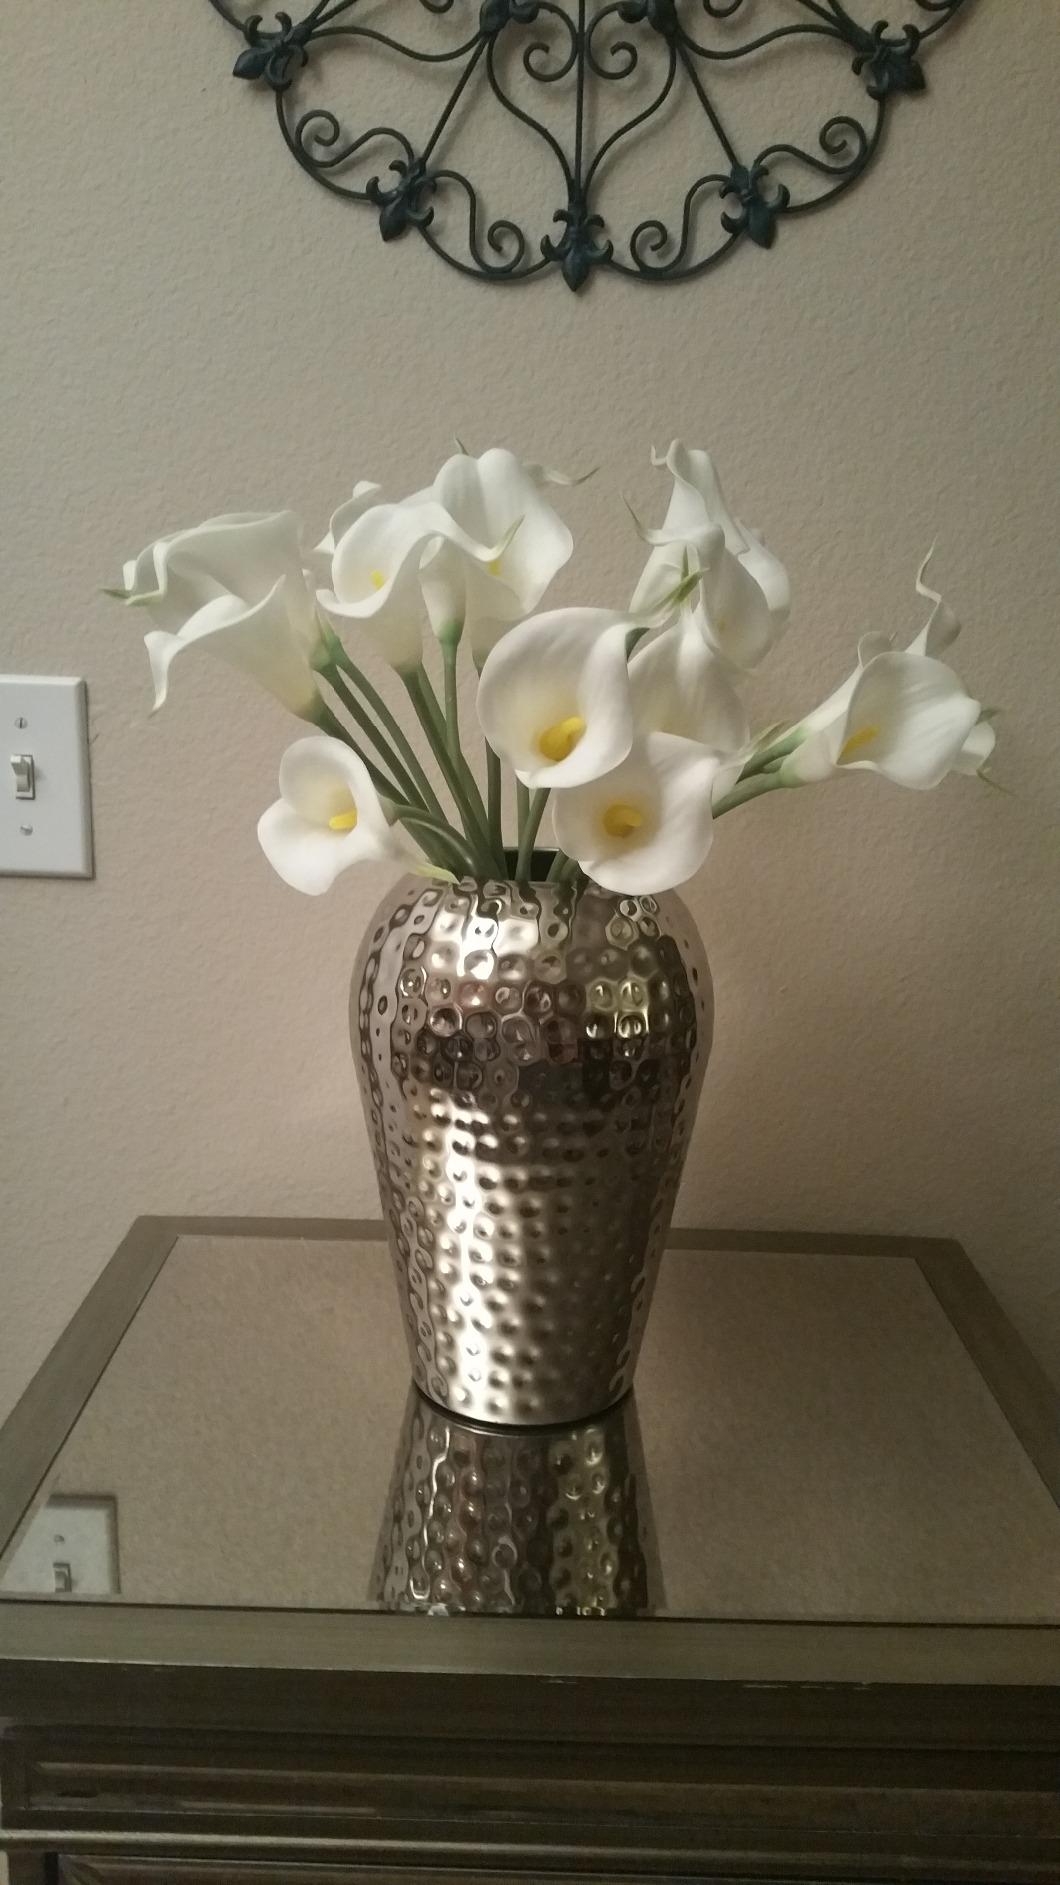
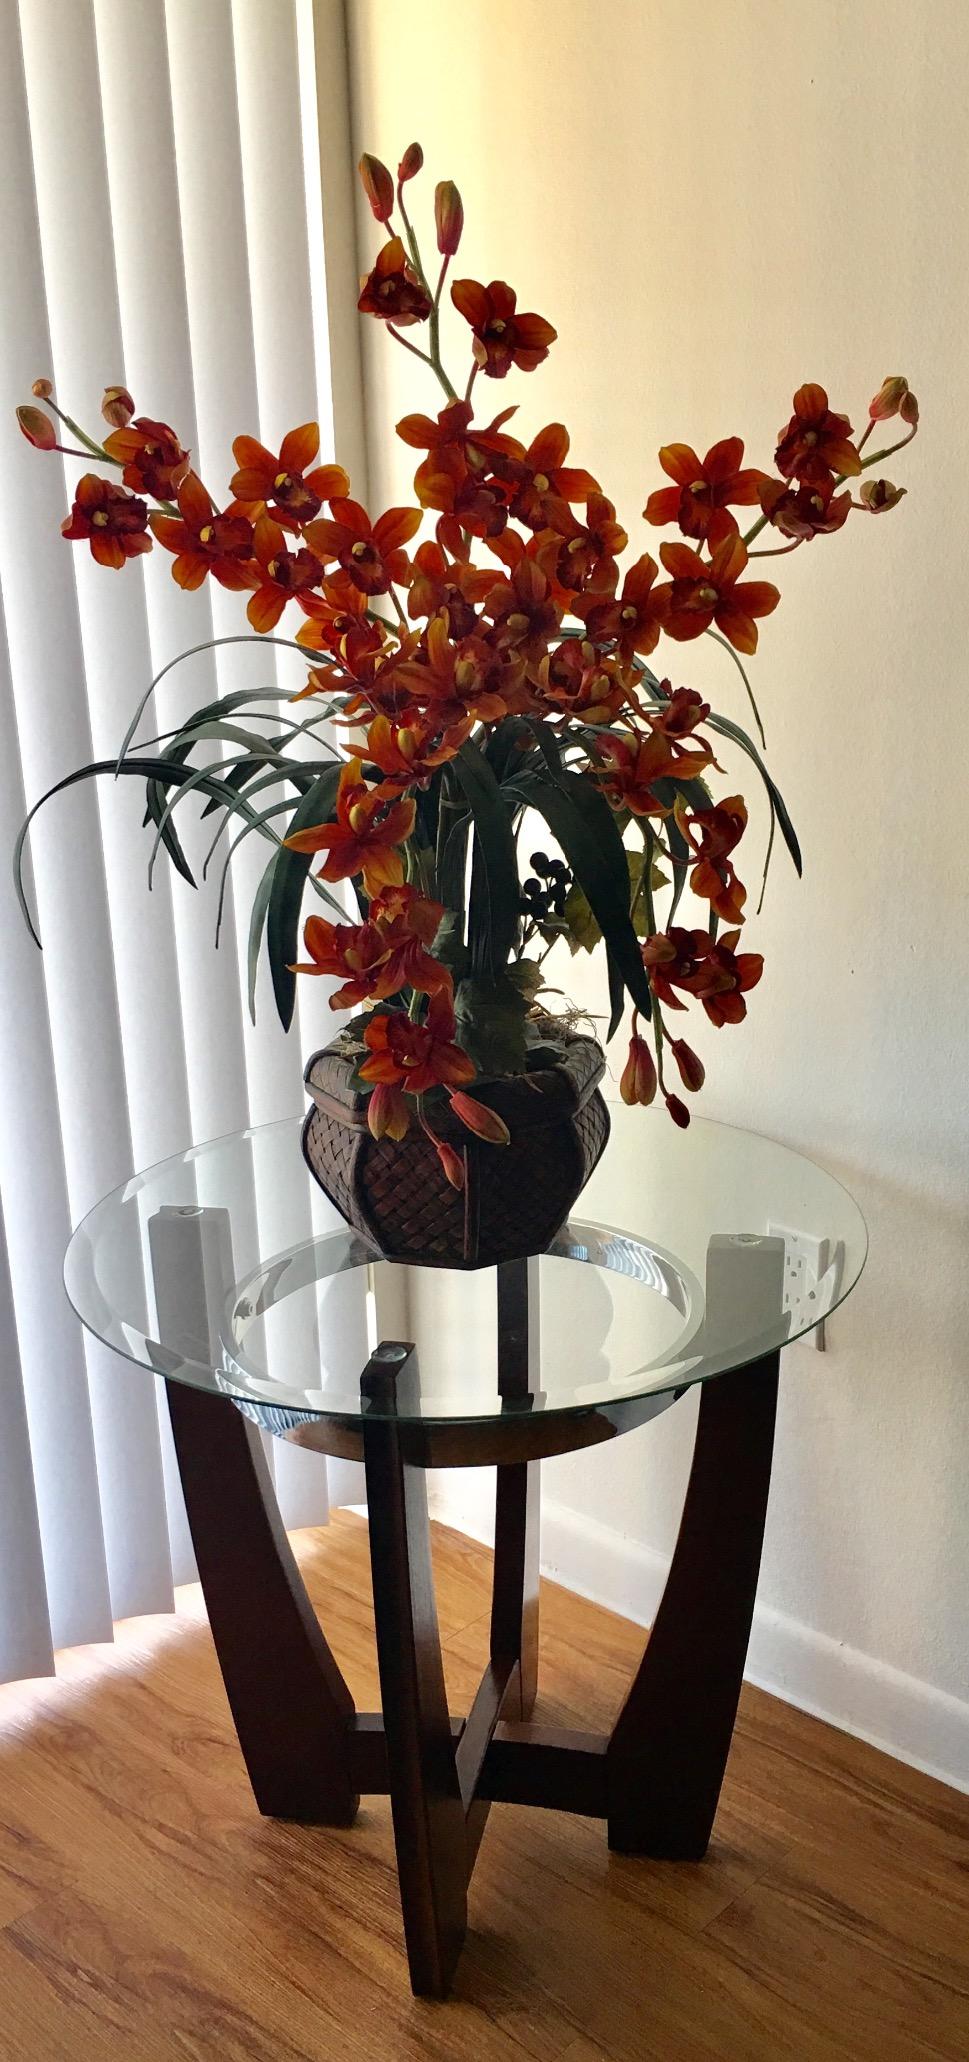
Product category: vase
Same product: no